Drinkwater Meadows

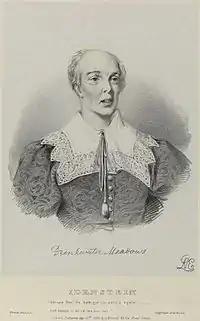
Drinkwater Meadows as Idenstein in "Werner".

In following seasons he was, among other characters, Don Pedro in the "Wonder," the original Timothy Quaint in Howard Payne's "Soldier's Daughter," Pacheco in "Brother and Sister," the original Nimpedo in "Clari, or the Maid of Milan" (8 May 1823), Fainwou'd in "Raising the Wind," Baron Altradoff in the "Exile," Blaise in the "Forest of Bondy, or the Dog of Montargis," the original Spado in "Pride shall have a Fall," attributed to Croly (11 March 1824), Jaquez in the "Honeymoon," Sampson in "Isabella," Jeffrey in "Animal Magnetism," Launcelot Gobbo, Medium in "Inkle and Yarico," Stephen in "Every Man in his Humour," Baron Piffleberg in "Of Age Tomorrow," the original Robin in Poole's "Scapegoat" (25 November 1825), Simon Pure in "A Bold Stroke for a Wife," Shallow in the "Merry Wives of Windsor," Squire Richard in Cibber's "The Provoked Husband," the original Raubvogel in Planché's "Returned Killed" (31 October 1826), Apothecary in "Romeo and Juliet," the original Salewit, a poet, in Planché's "Merchant's Wedding" (5 February 1828), adapted from "A City Match" by Jasper Mayne, the original Oliver in Moncrieff's "Somnambulist" (19 February 1828), Heeltap in "The Mayor of Garratt," Marrall in "A New Way to pay Old Debts," Thomas Appletree in the "Recruiting Officer," the original Bronze in Pocock's "Home, Sweet Home" (19 March 1829), Tester in the "Suspicious Husband," the original Torpid in the "Night before the Wedding and the Wedding Night" (17 November 1829), and the original Jotham Riddel in "Wigwam, or the Men of the Wilderness," founded on the "Pioneers" of Cooper.